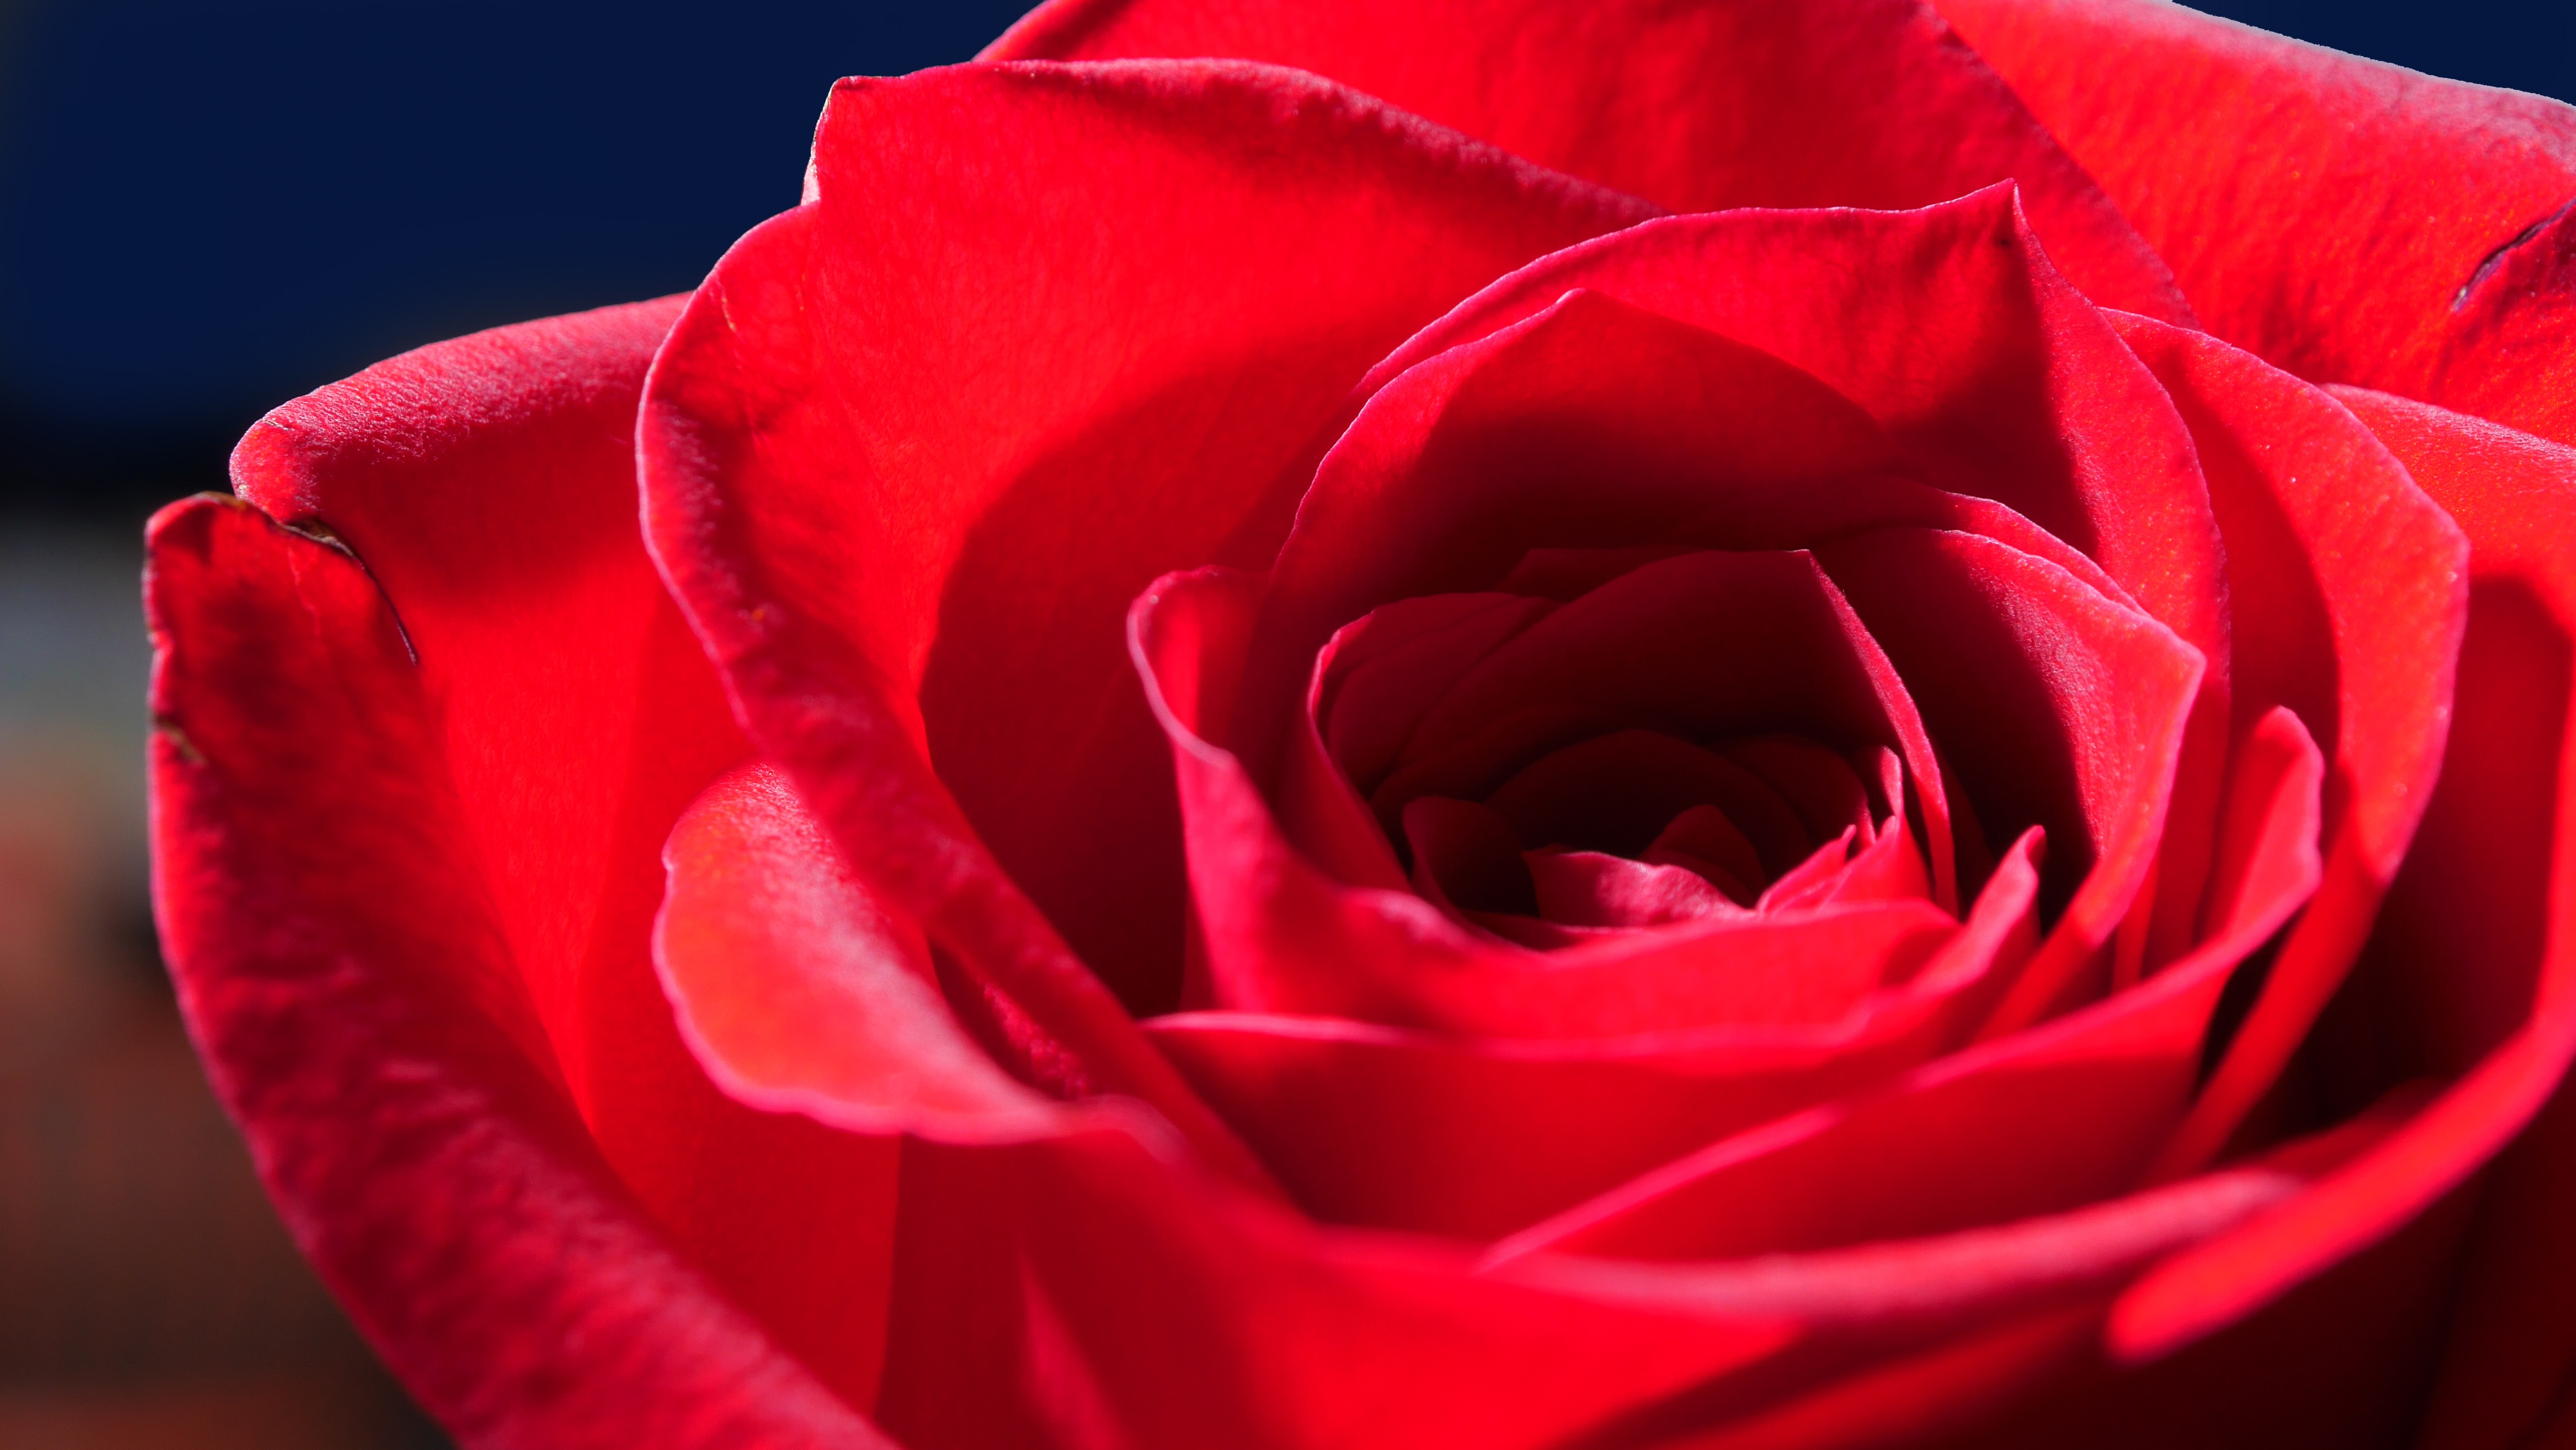
plant, flower, petal, rose, red, pink, red rose, close up, petals, floribunda, macro photography, flowering plant, garden roses, rose family, plant stem, land plant, rose order